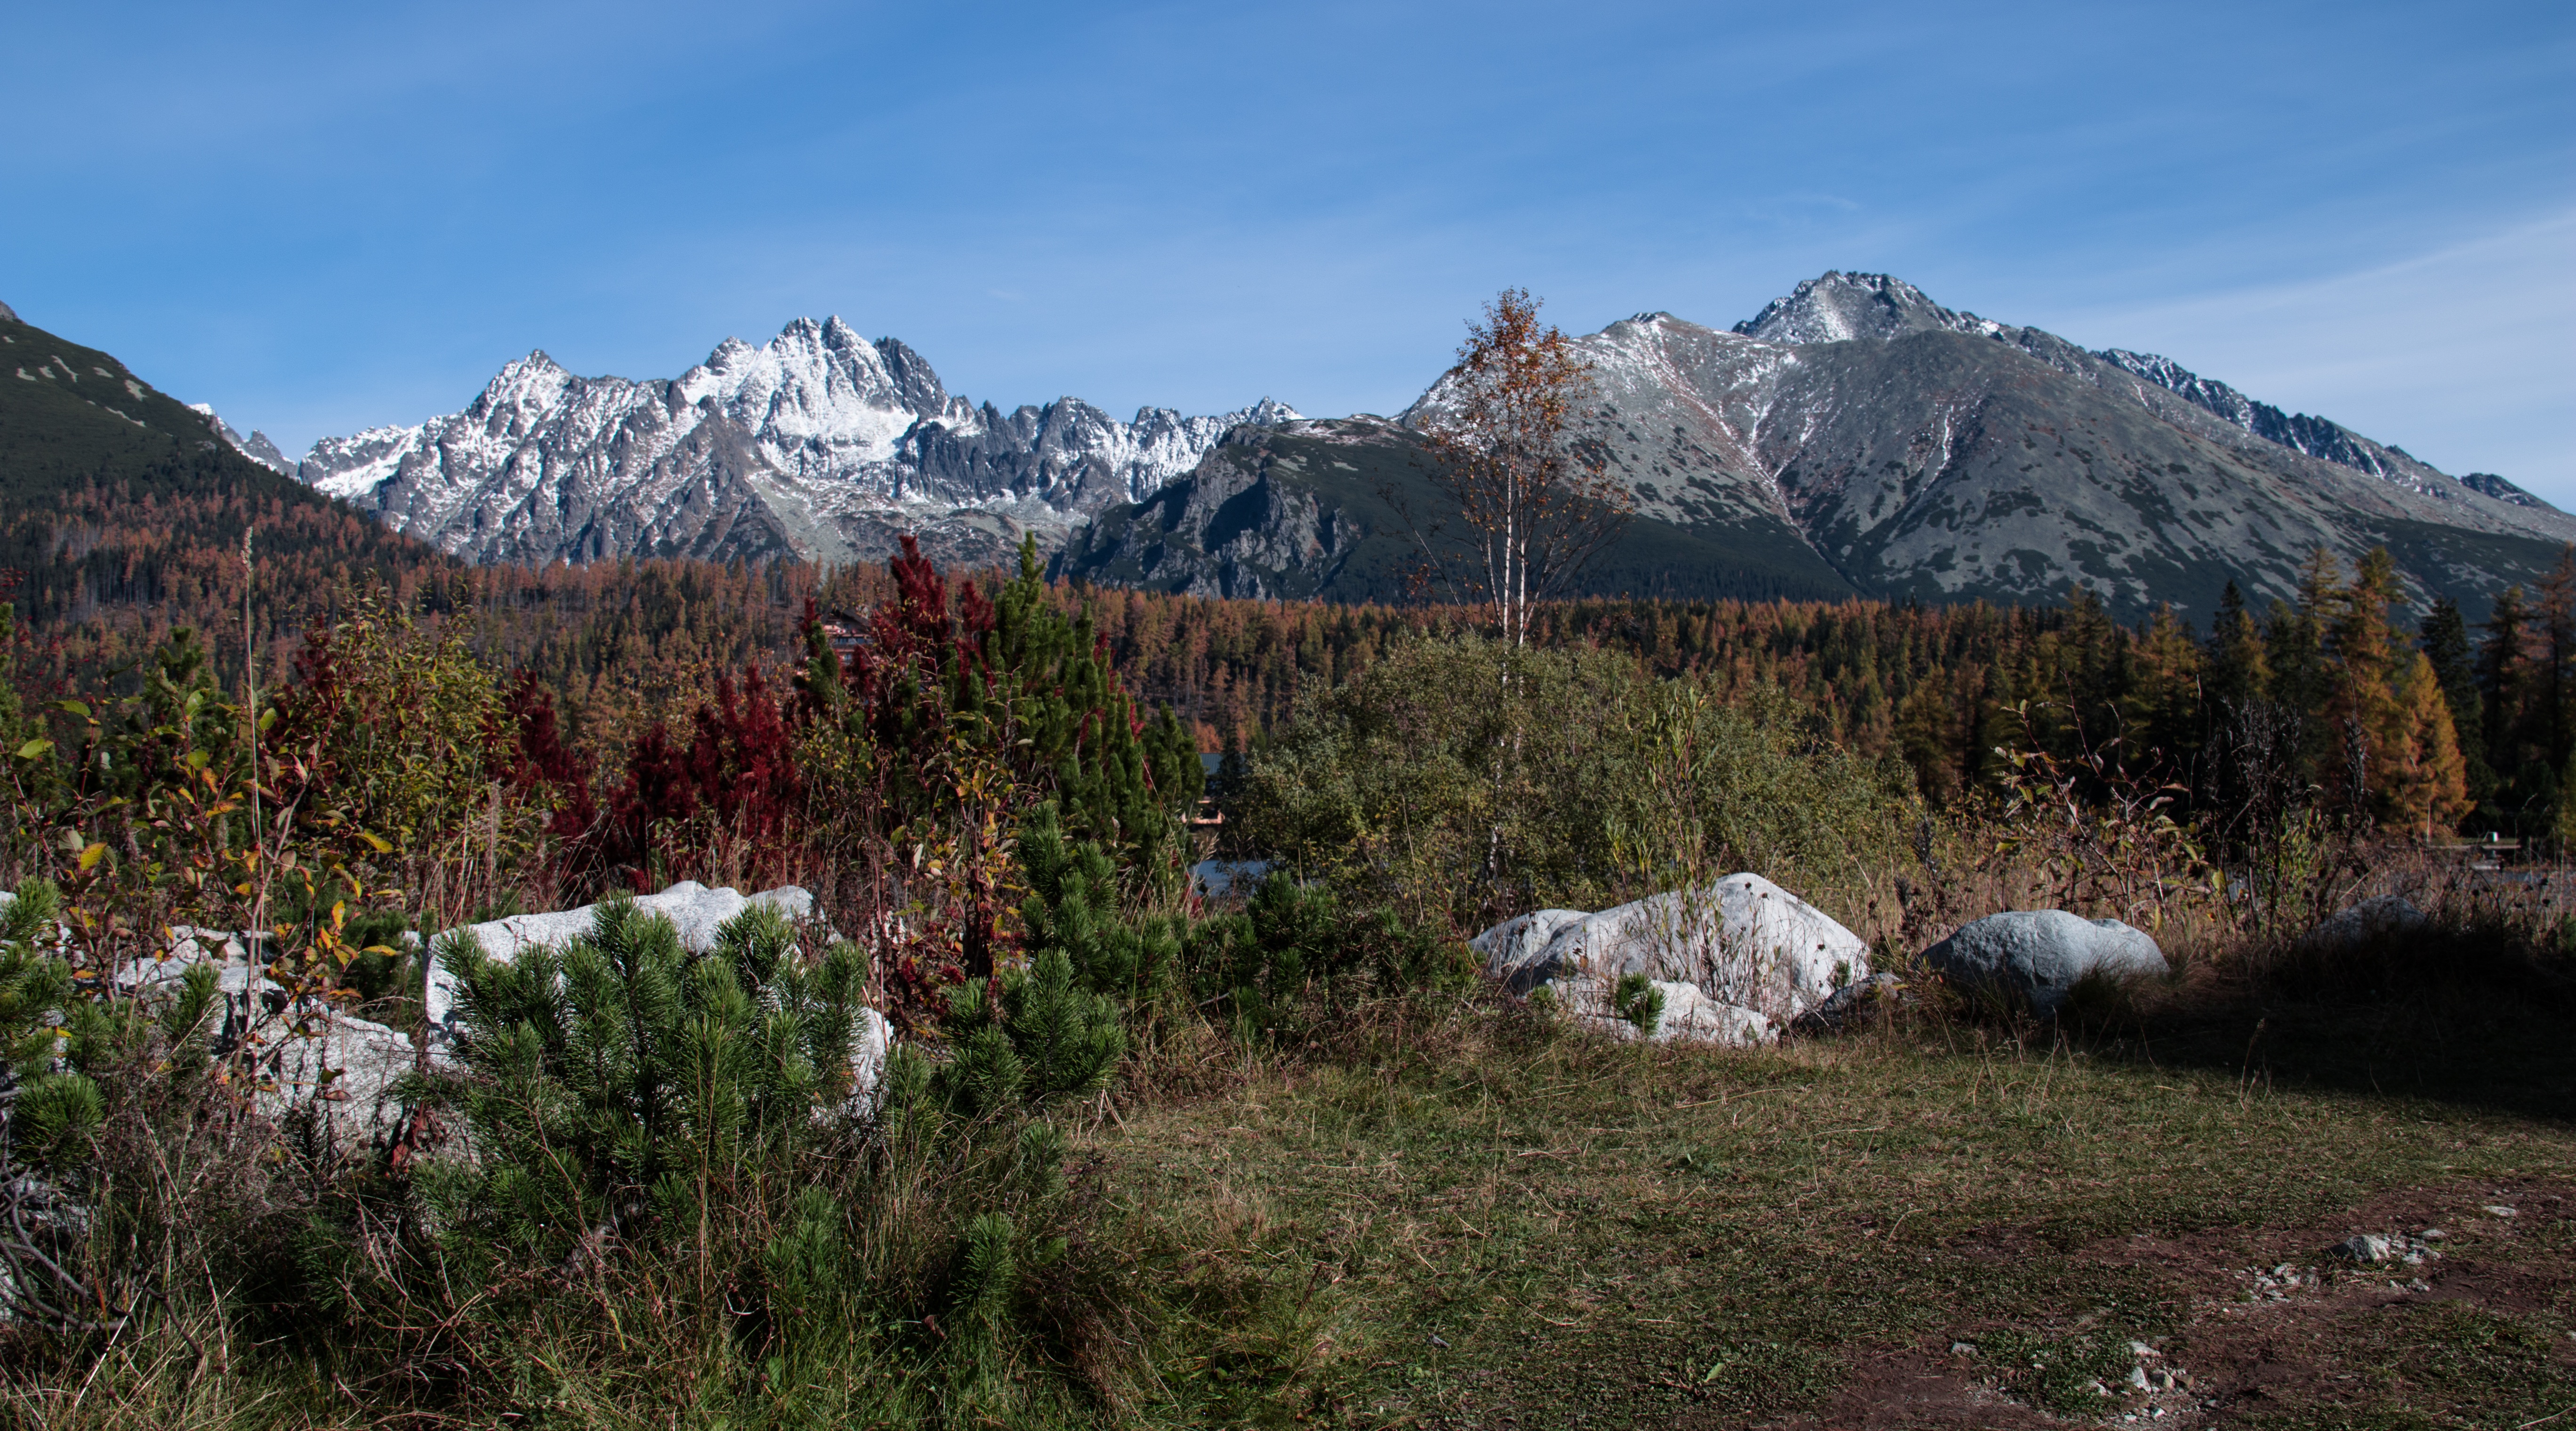
landscape, wilderness, walking, mountain, hiking, trail, meadow, adventure, valley, mountain range, country, panorama, autumn, national park, ridge, summit, geology, mountains, alps, backpacking, plateau, fell, ecosystem, tatry, slovakia, landform, mountain pass, vysok tatry, geographical feature, mountainous landforms